CMJ

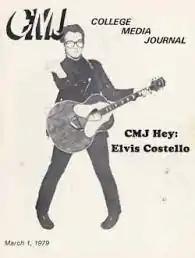
The first issue of "CMJ"

The company was started by Robert Haber in 1978 as the "College Media Journal", a bi-weekly trade magazine aimed at college radio programmers in Great Neck, New York. The first issue was published on March 1, 1979, and featured Elvis Costello on the cover. Staff would often describe these early issues as "a bunch of photocopies stapled together."